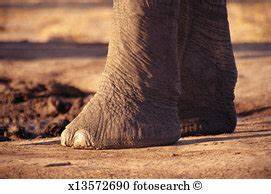
Label: elefante